King's College of Engineering

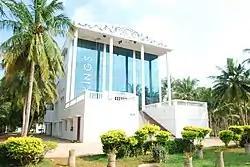

Kings College of Engineering is an engineering college in Thanjavur, Tamil Nadu, India, founded in 2001 by Raj Educational Trust (RET) and managed by the chief executing officer TRS. Muthukumaar. The college is autonomous and is approved by AICTE, New Delhi.